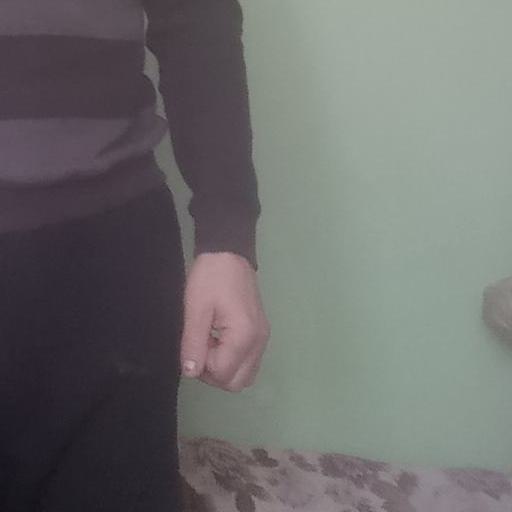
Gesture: no_gesture